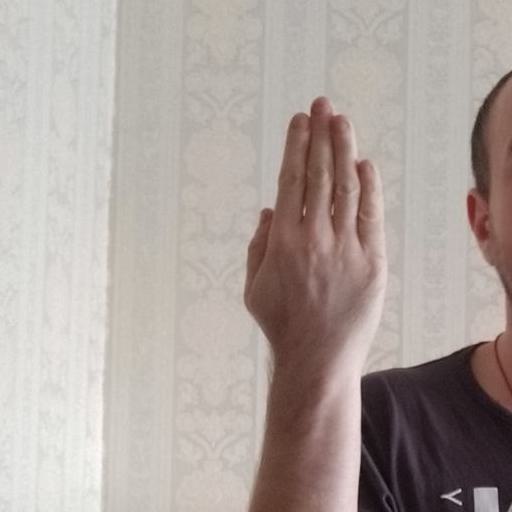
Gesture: stop_inverted